Goosebumps (1995 TV series)

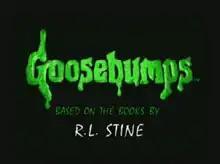
Intertitle for the first and second seasons

Goosebumps is a anthology horror fantasy television series based on R. L. Stine's best-selling book series of the same name. It is an anthology of stories involving children and young adults in otherworldly situations. The series focuses on the same supernatural and occult themes as the novels, with most episodes directly adapting the original stories.